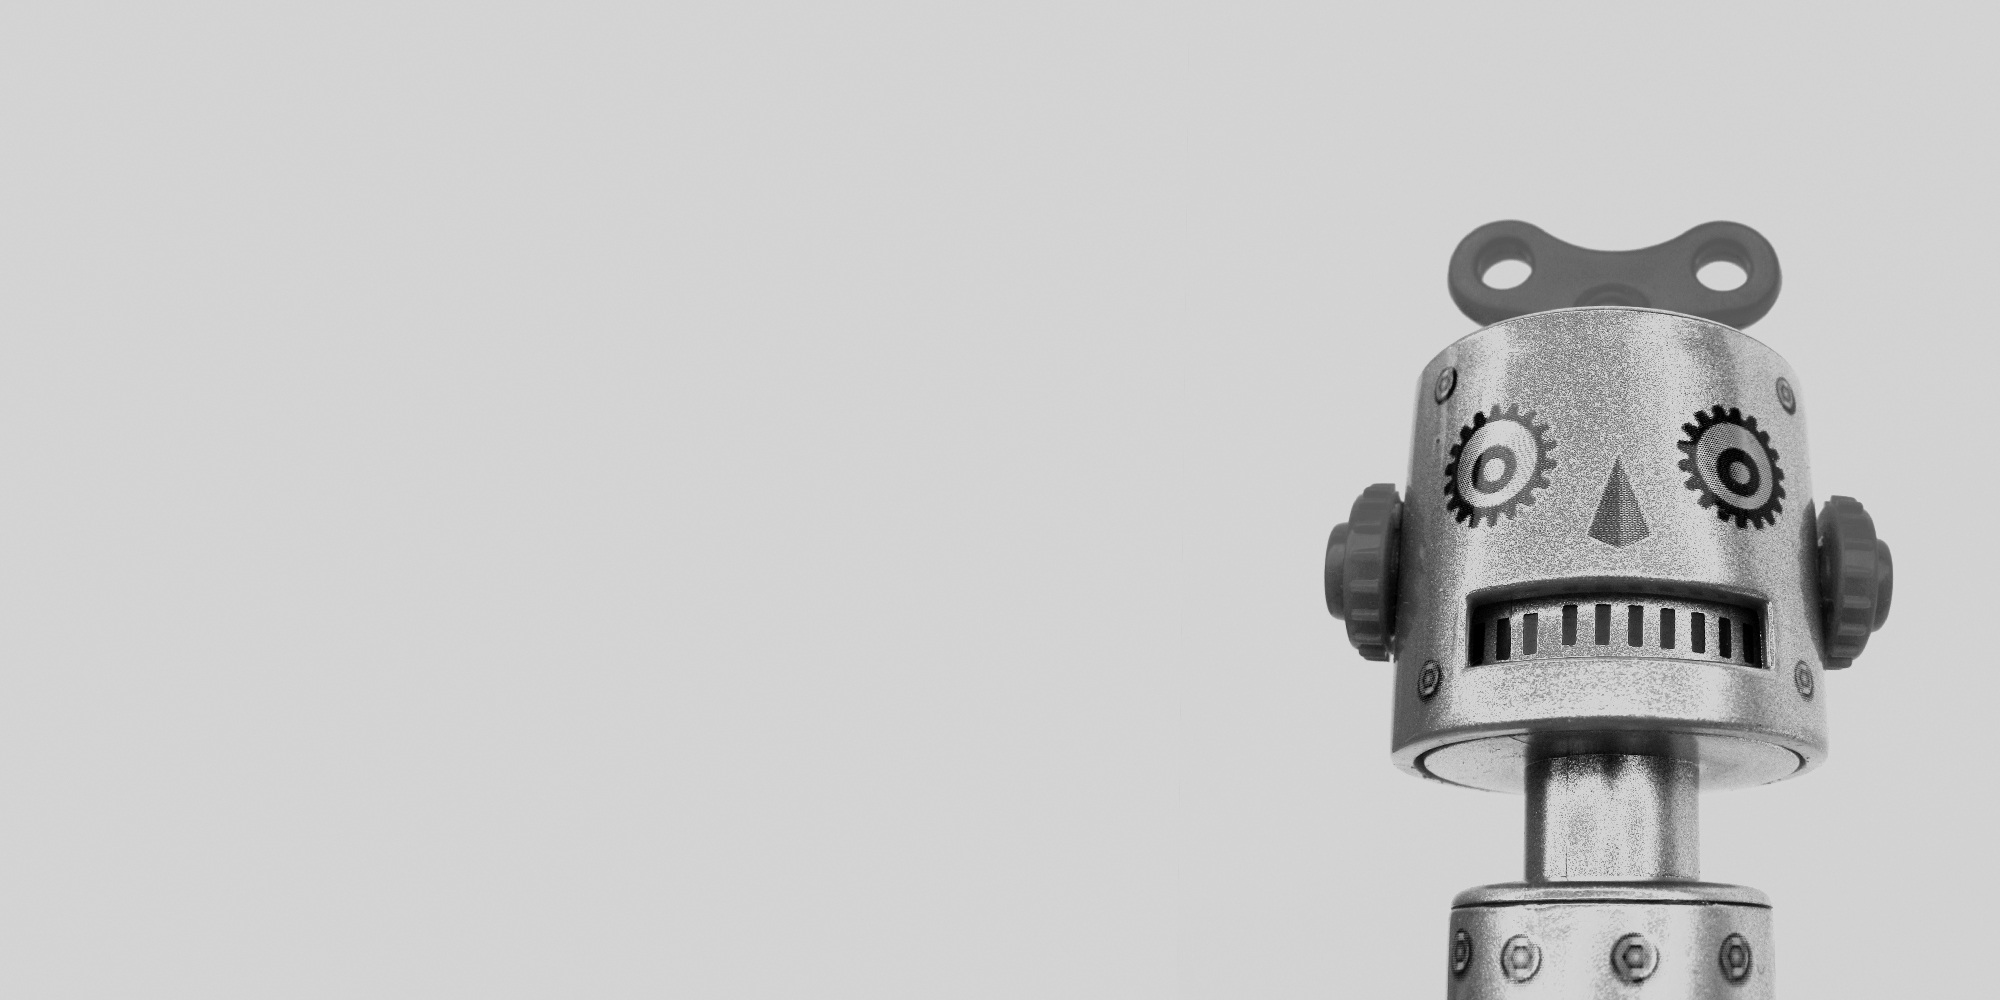
black and white, white, plane, machine, lighting, toy, grey, drawing, illustration, robot, first, monochrome photography